1989 in Norway

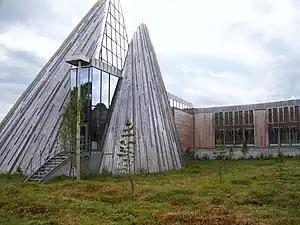
The Sami Parliament of Norway was opened on 11 September.

3 November – Torgeir Bryn becomes the first Norwegian to play in the NBA, when he played 2 minutes for the Los Angeles Clippers against Houston Rockets.